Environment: real
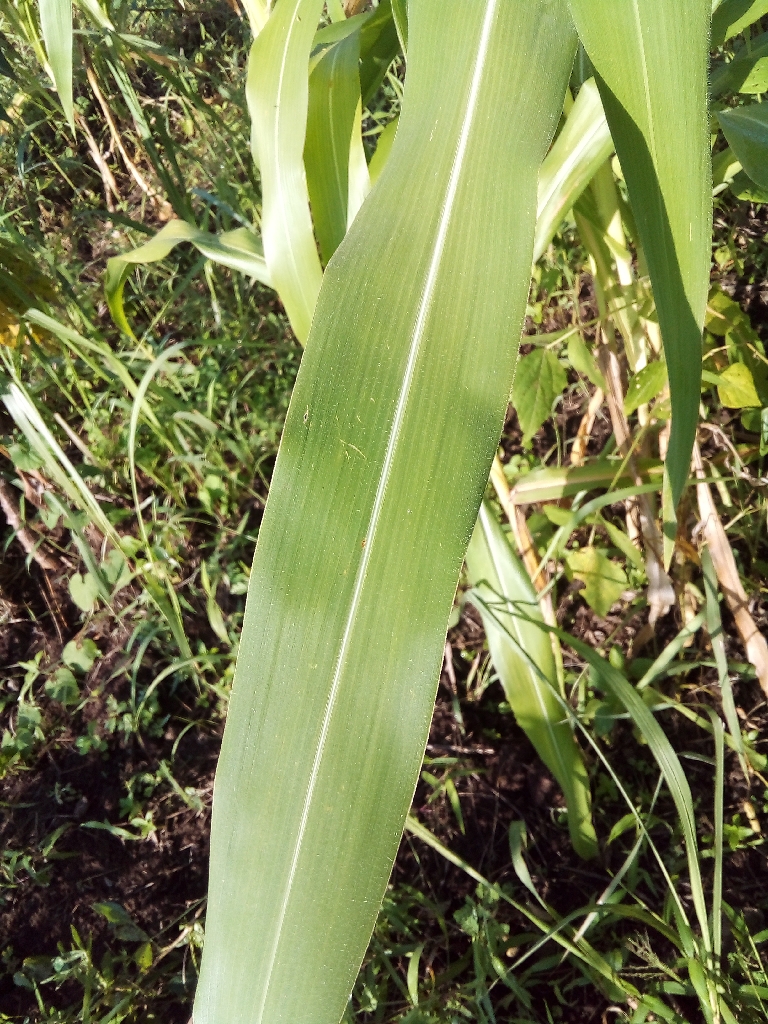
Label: healthy